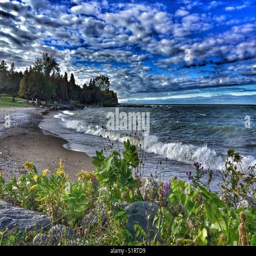
a cloudy and windy day along the shores